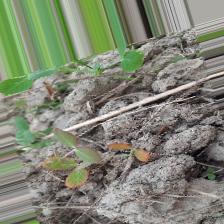
Label: Lentil Rust